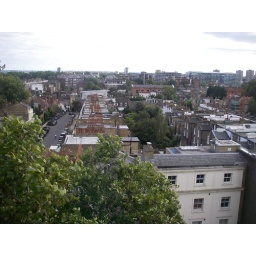
View from my window on the 8th floor of the London Residence Hall in Chelsea.